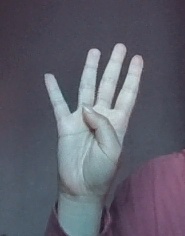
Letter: kaaf